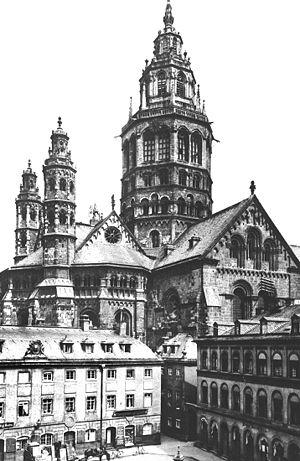
La cathédrale Saint-Martin de Mayence est le siège du diocèse de Mayence en Allemagne. Son saint patron est Martin de Tours, l'un des Pères de l'Église. Son chœur est dédié à saint Étienne, premier martyr chrétien. La base de sa construction est une « basilique à colonnes » d'architecture romane possédant trois nefs, à laquelle ont été ajoutés par la suite des éléments gothiques et baroques. Elle a fêté son millénaire en 2009.